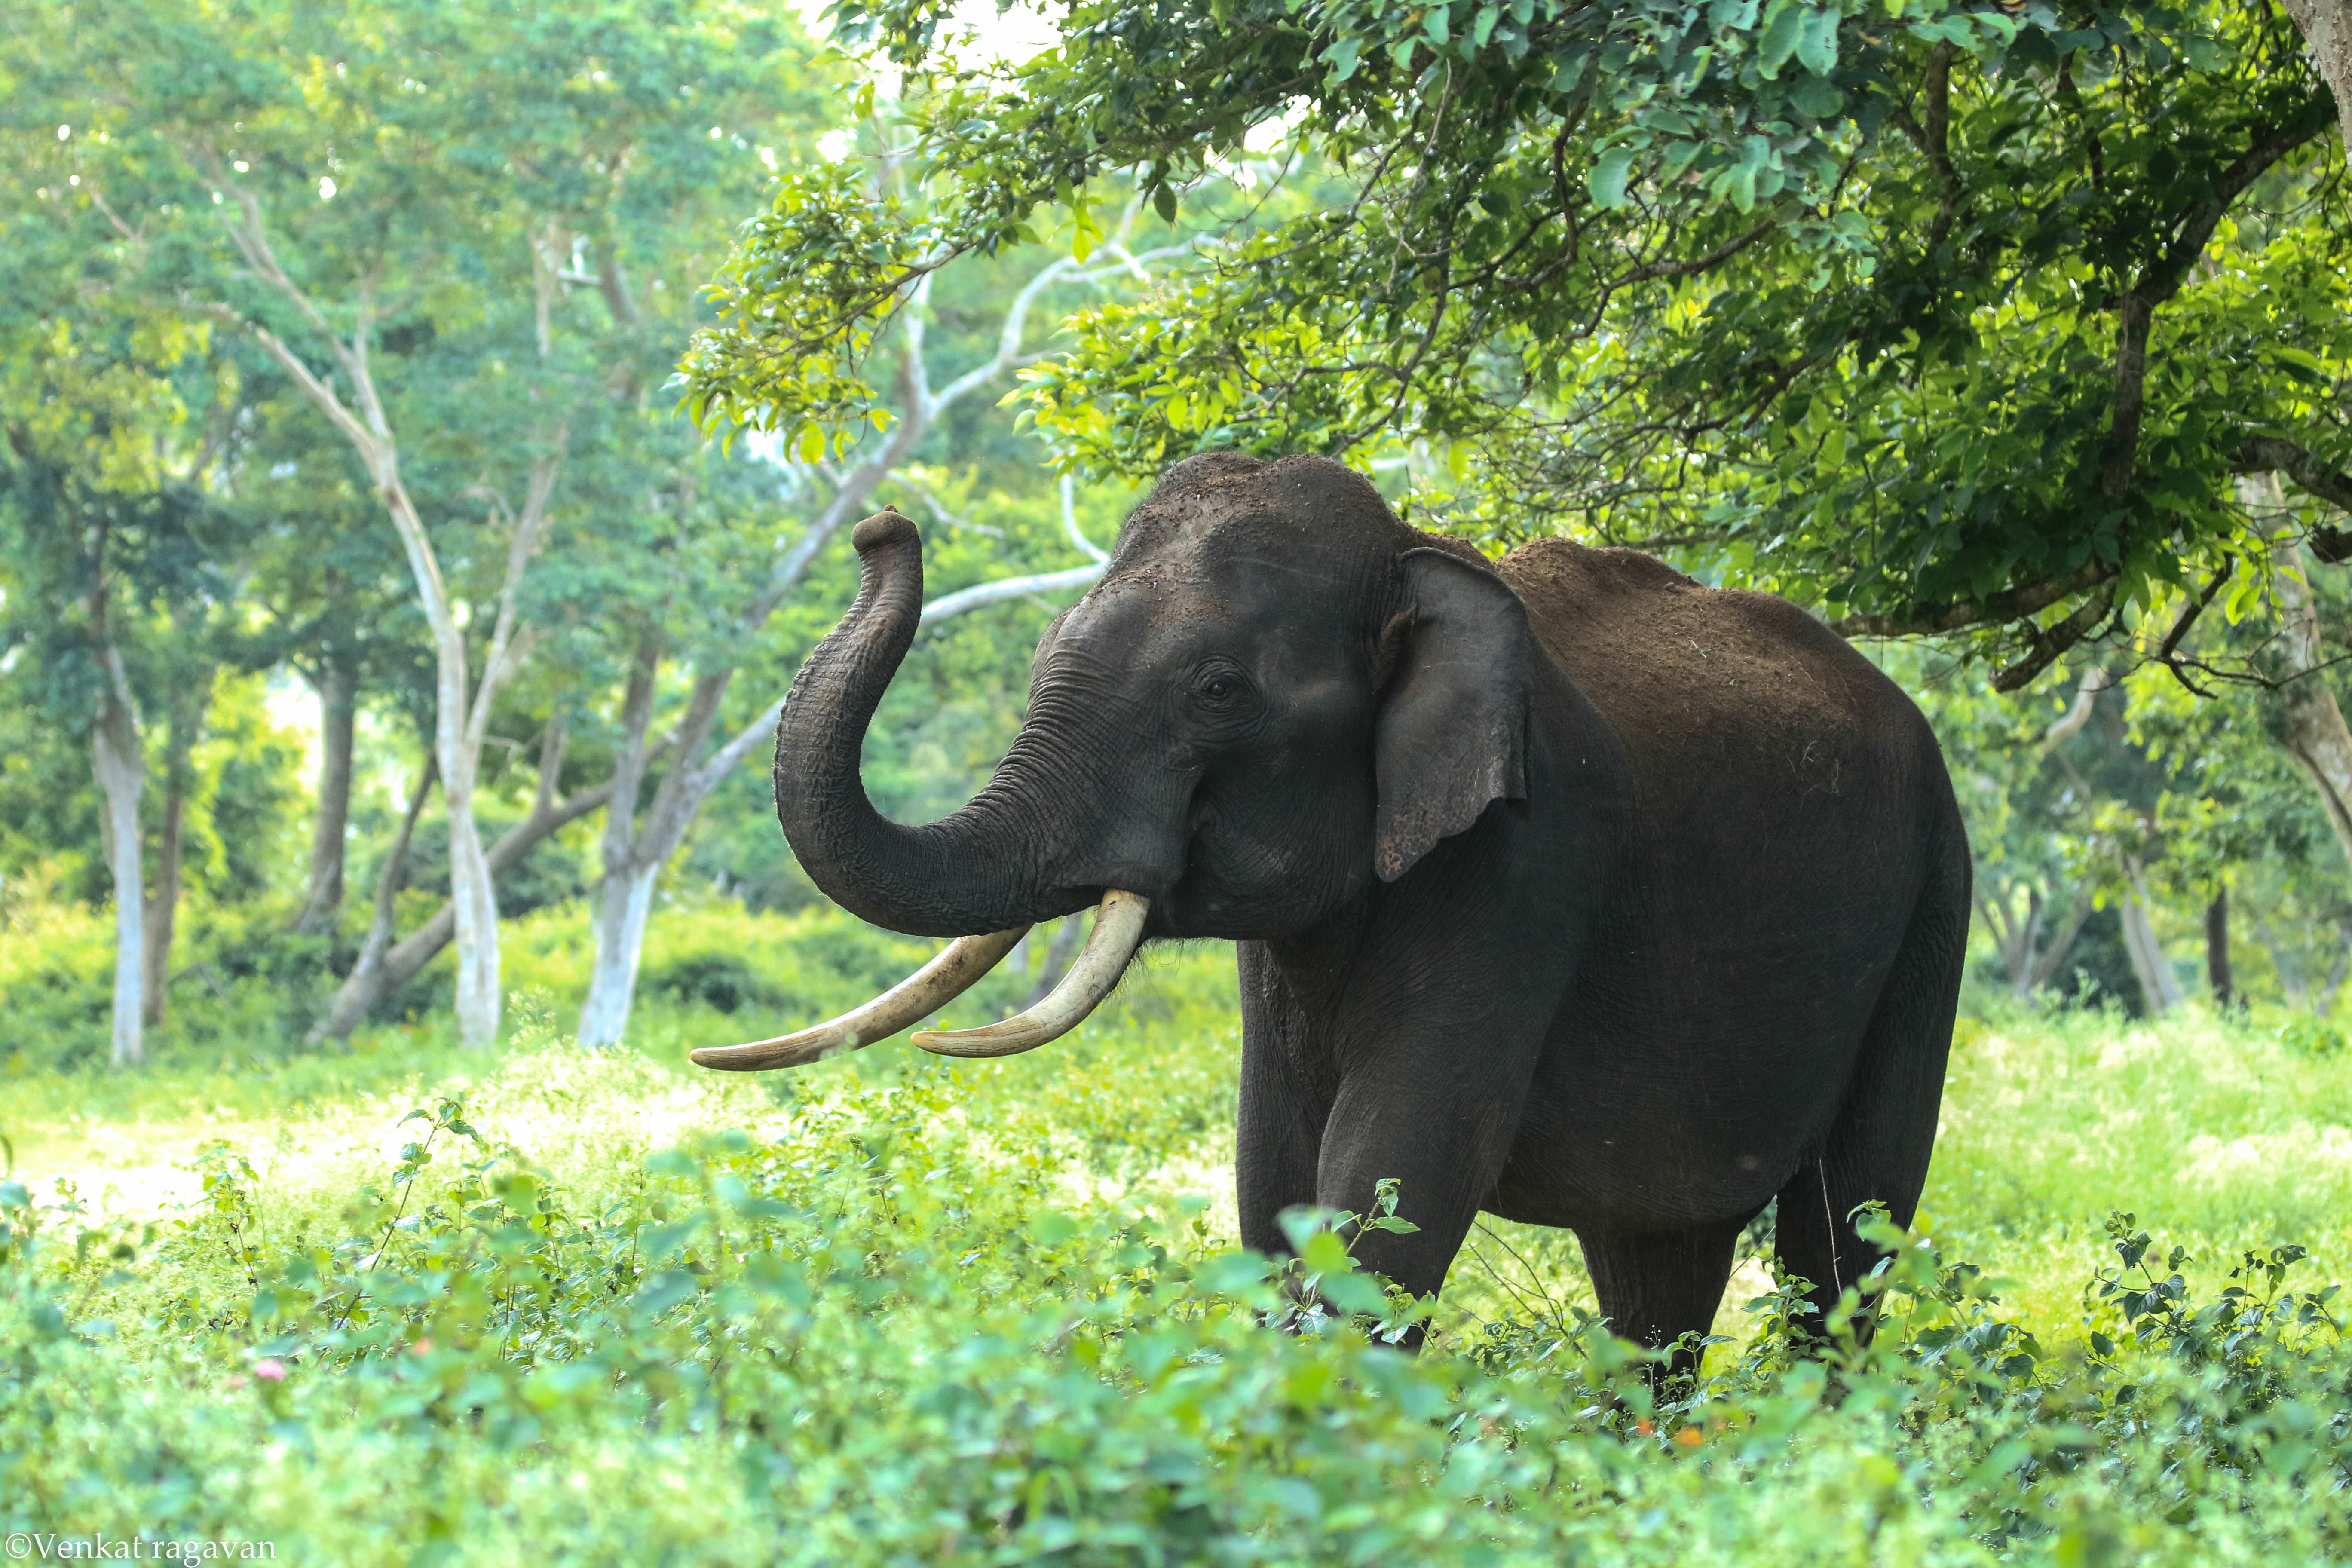
elephant, elephants and mammoths, wildlife, terrestrial animal, indian elephant, fauna, nature reserve, african elephant, tusk, grass, national park, forest, organism, safari, jungle, tree, plant, snout